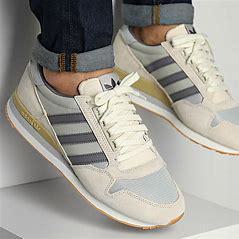
Brand: Adidas
Model: ZX 500